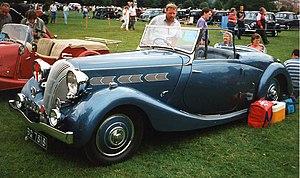
Le Rallye alpin d'Autriche, ou Rallye des routes alpines d'Autriche est une ancienne épreuve de rallye qui a été incorporée à chaque saison du Championnat international des marques, et une unique fois au Championnat du monde des rallyes.
Triumph Motor Company est un constructeur automobile anglais aujourd'hui disparu. Les droits de la branche automobile appartiennent à BMW. Cependant, la branche moto existe toujours, voir Triumph.
Donald Mitchell Healey, né le 3 juillet 1898 et décédé le 13 janvier 1988, était un pilote de rallye anglais, ingénieur automobile, dirigeant de sociétés et détenteur de record de vitesse.
La Triumph Dolomite est une automobile de la marque Triumph Motor Company produite entre 1934 et 1940.